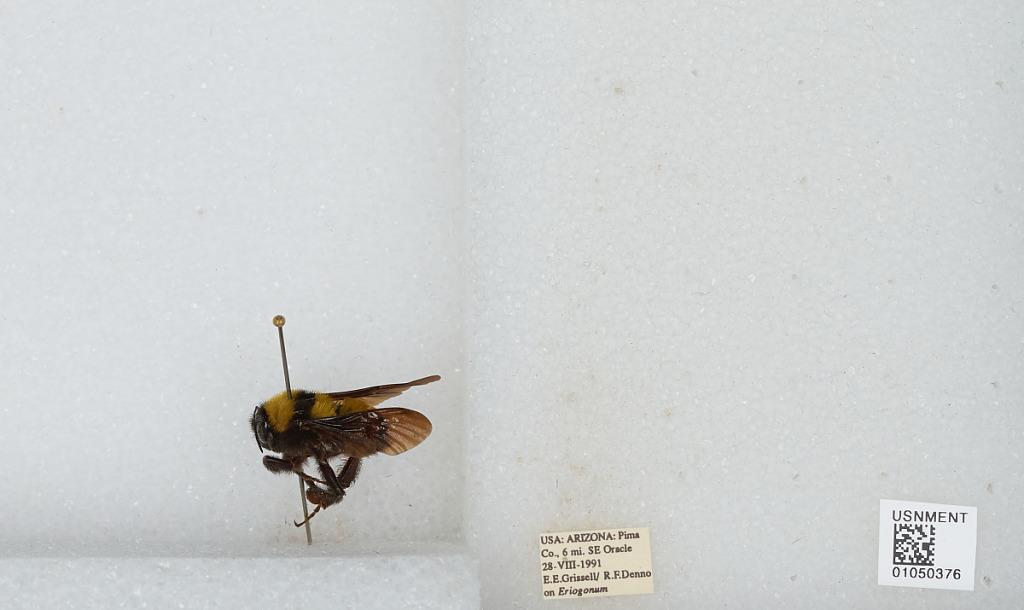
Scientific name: Bombus sp.
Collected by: E. Grissell & R. Denno
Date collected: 1991-8-28
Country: United States
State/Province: Arizona
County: Pima
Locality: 6 miles Southeast of Oracle
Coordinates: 32.5628, -110.706